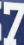
Number: 7